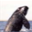
Label: whale